Josef Šulc

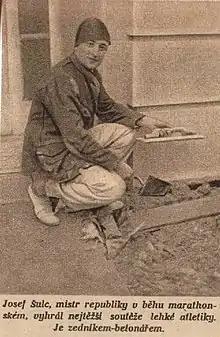
Šulc ca. 1932.

Josef Šulc (12 September 1907 – 10 July 1977) was a Czechoslovak long-distance runner. He competed in the marathon at the 1936 Summer Olympics.